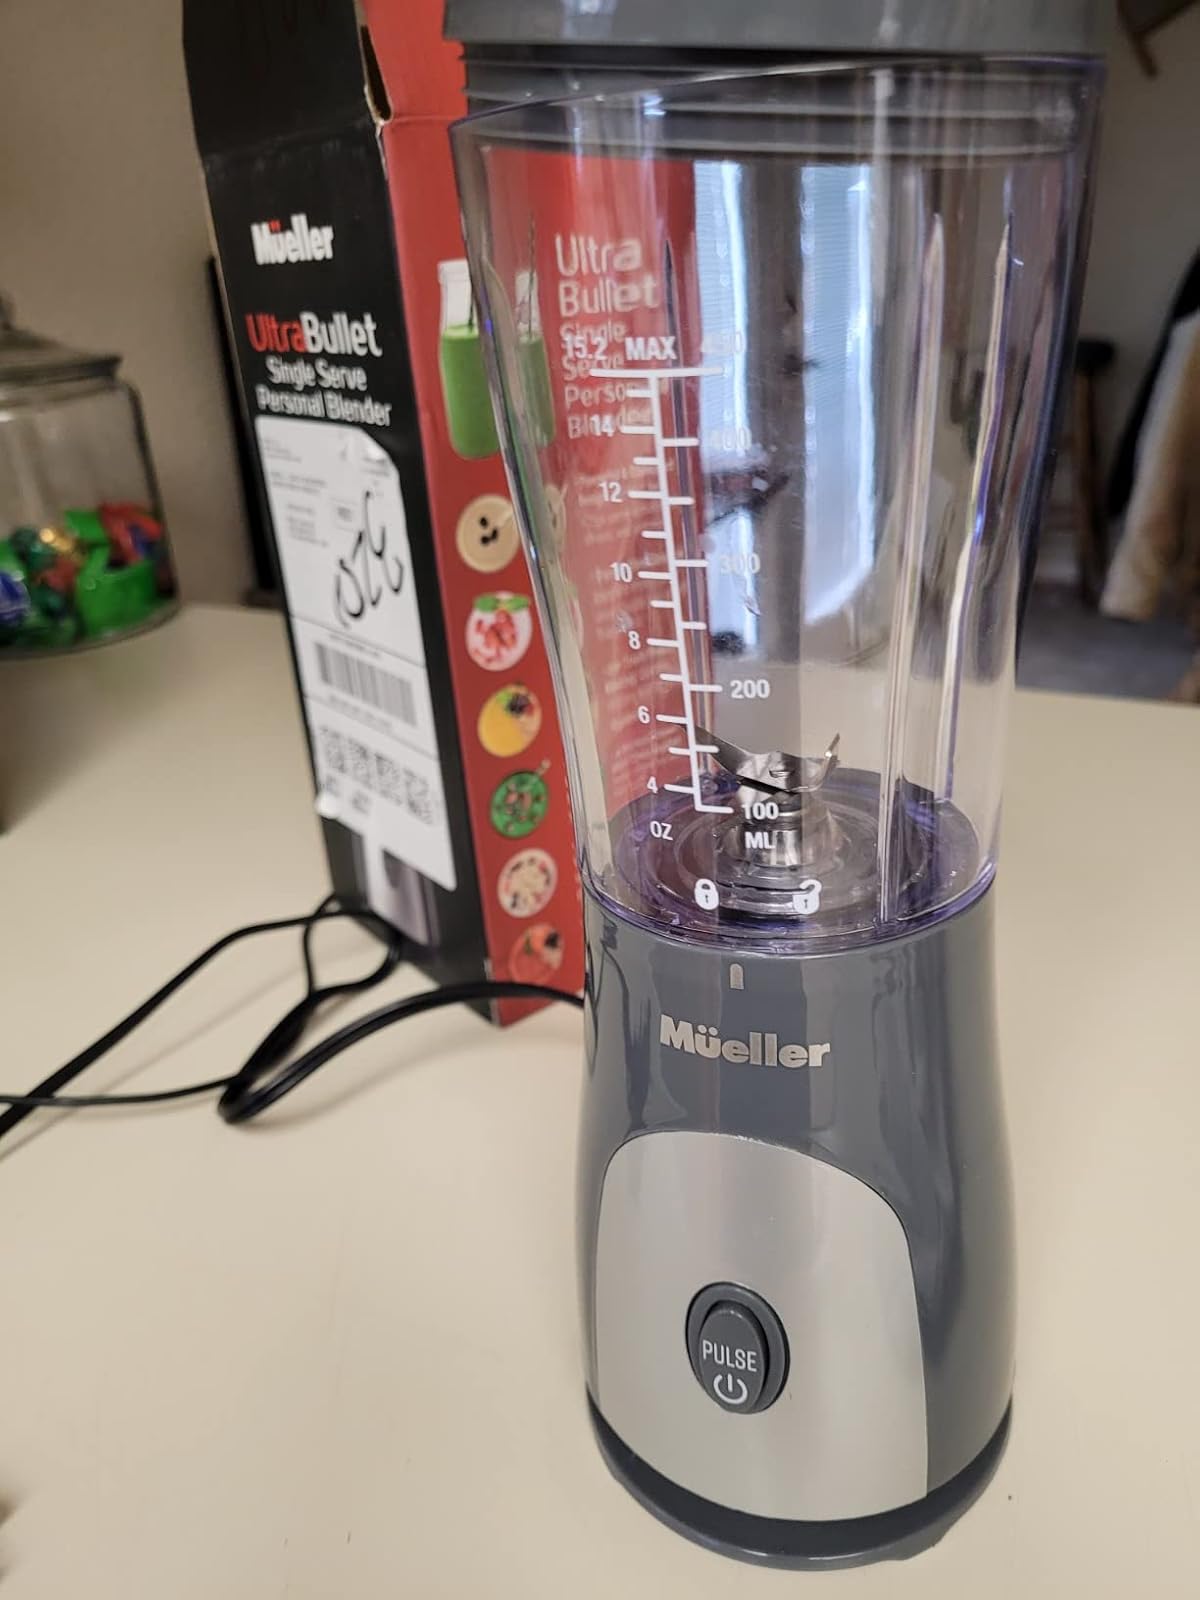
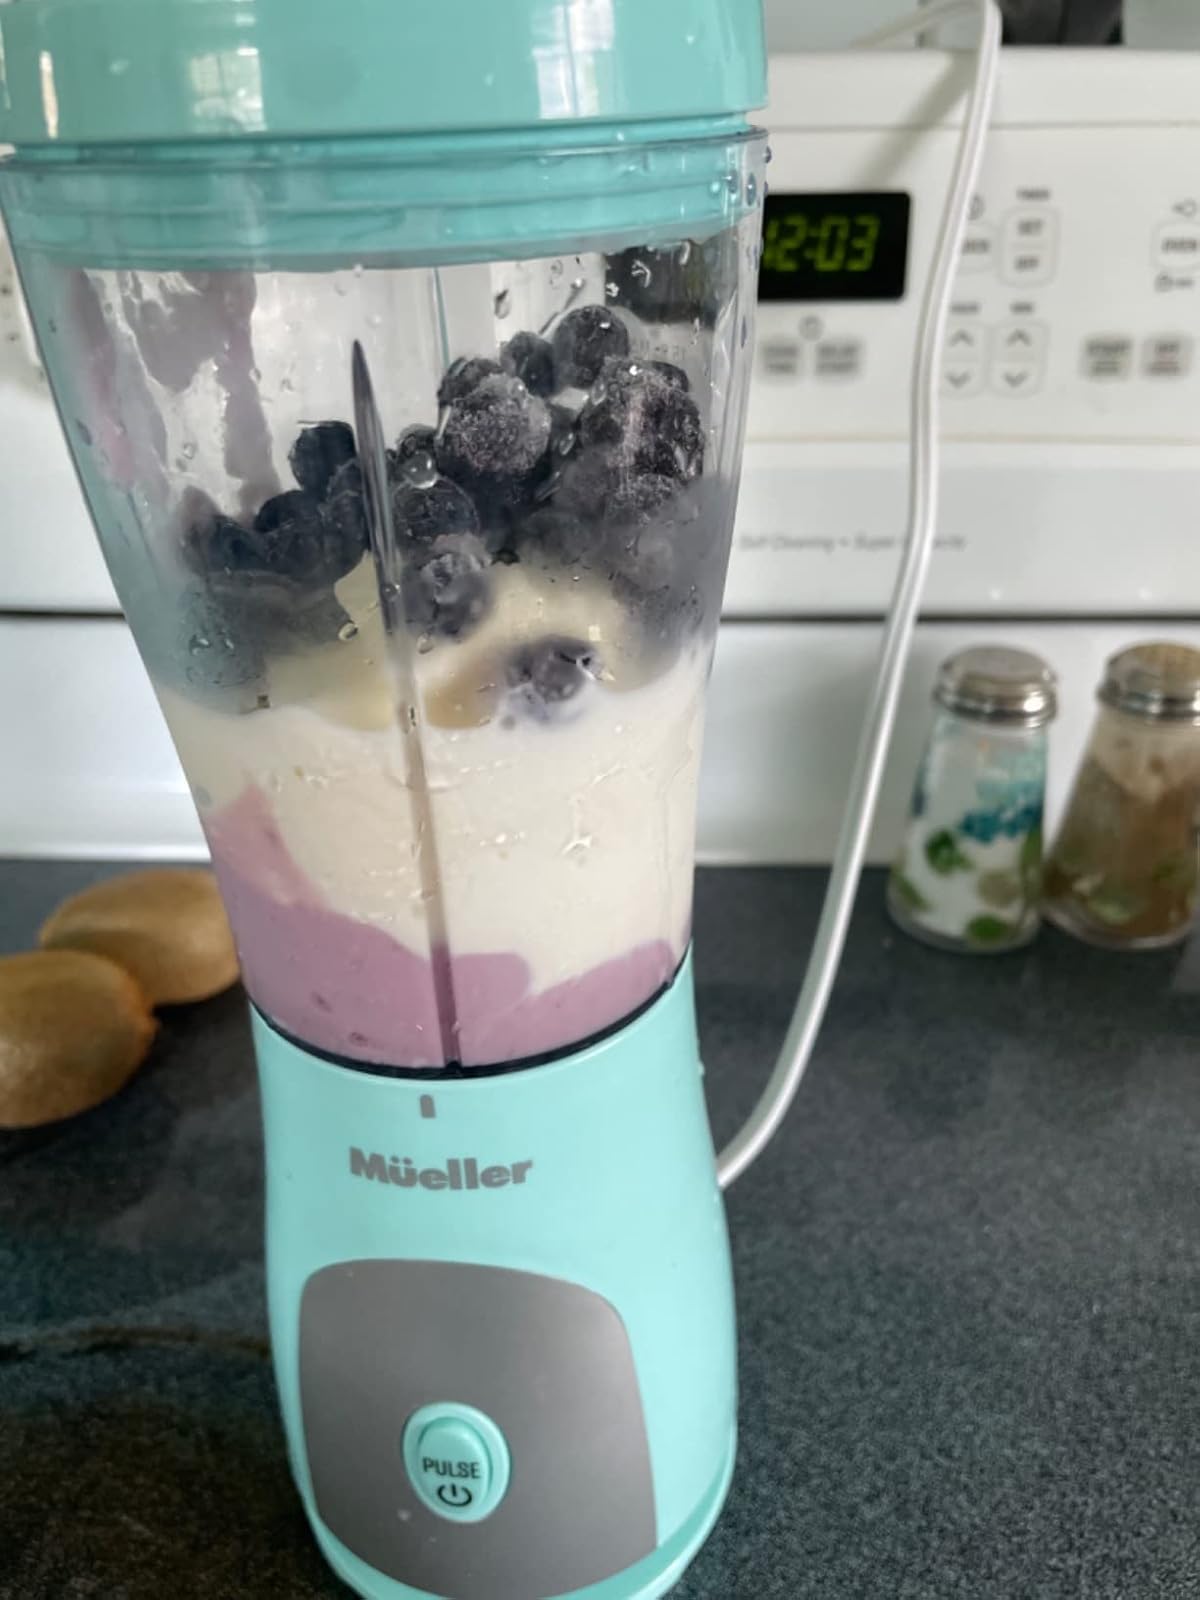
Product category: items_blender
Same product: no